Brighton & Hove Albion F.C.

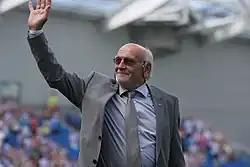
Former Brighton chairman Dick Knight, who ultimately saved the club

After four seasons, relegation to Division Three came in 1987, but the Albion were promoted back the next season. In 1991 they lost the play-off final at Wembley to Notts County 3–1, only to be relegated the next season to the newly named Division Two. In 1996 further relegation came to Division Three. The club's financial situation was becoming increasingly precarious, and the club's directors decided that the Goldstone Ground would have to be sold to pay off some of the club's large debts. Manager Jimmy Case was sacked, after a very poor start to the 1996–97 season left Brighton at the bottom of the league by a considerable margin. The club's directors appointed Steve Gritt, the former joint manager of Charlton Athletic, as manager—Gritt was relatively unknown. Brighton's league performance steadily improved under Gritt, although their improving chances of survival were put under further threat by a two-point deduction by the Football Association, imposed as punishment for a pitch invasion by fans who were protesting against the sale of the Goldstone ground. A lifelong fan named Dick Knight took control of the club in 1997 having led the fan pressure to oust the previous board following their sale of the club's Goldstone Ground to property developers.